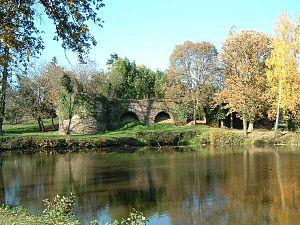
Saint-Ybard est une commune française située dans le département de la Corrèze et la région Nouvelle-Aquitaine.